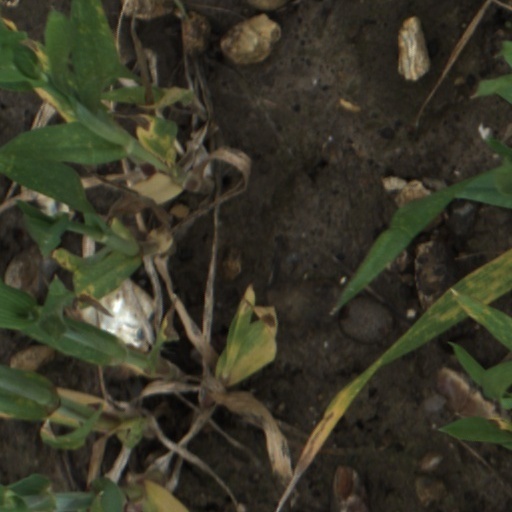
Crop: wheat